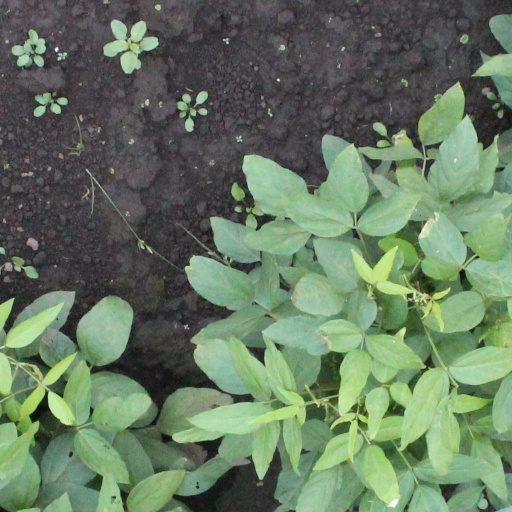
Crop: soybean